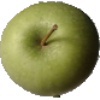
Label: Apple Granny Smith 1